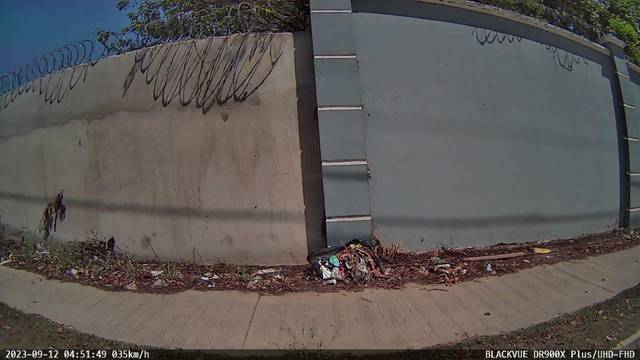
Region: Brazil
Coordinates: -23.55, -47.475